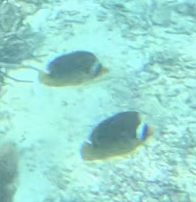
Chaetodon lunula (Raccoon Butterflyfish)